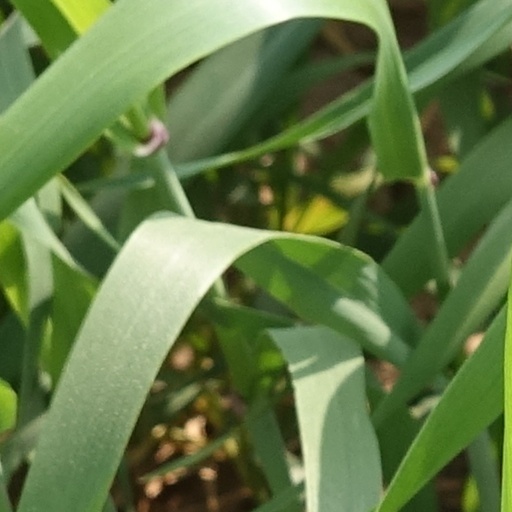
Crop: wheat